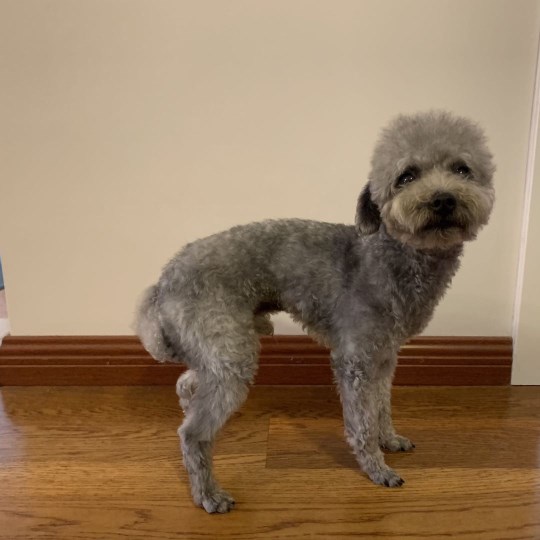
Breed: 7449-n000128-teddy